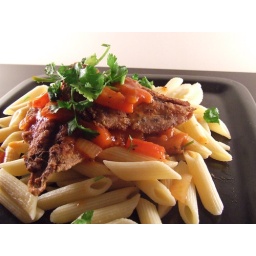
pan seared fish with pasta in white wine sauce5